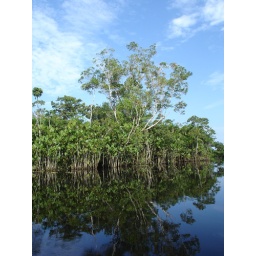
A water plant that grows in the black water lagoon